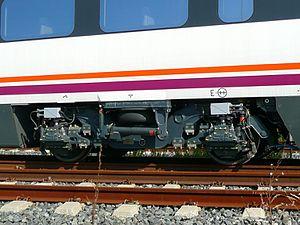
La Renfe série S-121 est une suite de 29 automotrices à grande vitesse, construites pour la Renfe en Espagne.